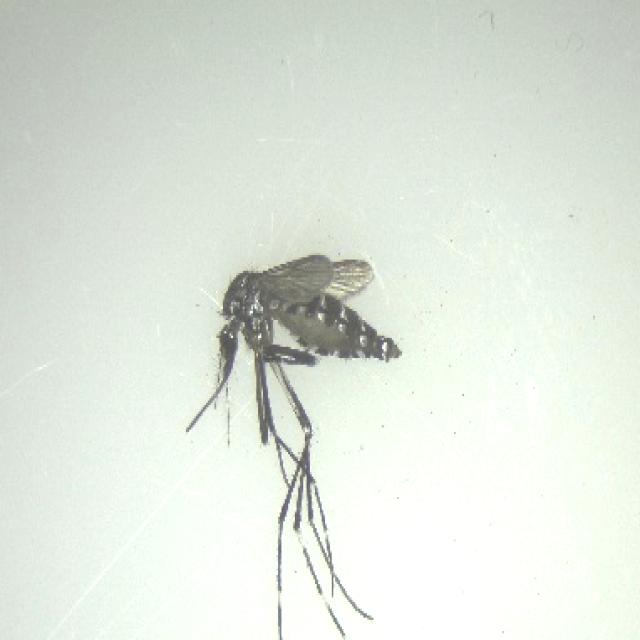
Species: aedes_albopictus